Forest Brook High School

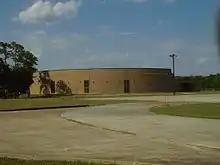
Forest Brook Middle School

"The Dallas Morning News" wrote a July 21, 2007 article explaining cheating at Forest Brook. The Texas Education Agency (TEA) declared the school to have had no cheating based on scores from 2006 and earlier. When TEA monitors were placed at Forest Brook, test scores decreased.